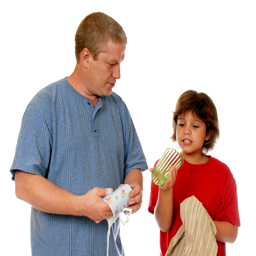
be the example you want to see in your child